Magdalena Różczka

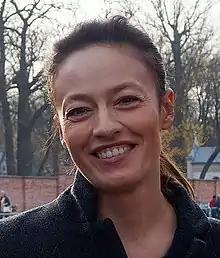
Magdalena Różczka, 2018

Magdalena Różczka (born 27 July 1978 in Nowa Sól) is a Polish actress. She appeared in the comedy television series "Bao-Bab, czyli zielono mi" in 2003.